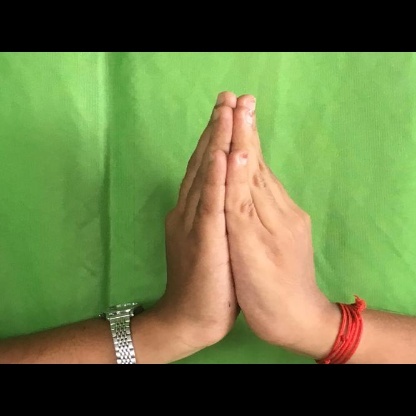
Mudra: Anjali